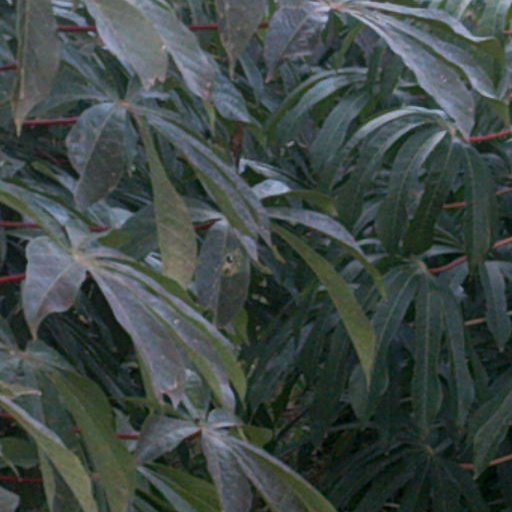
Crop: cassava